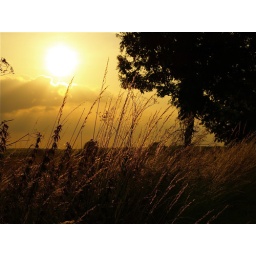
This wild grass caught in the back light of the sunset had become almost glass like.